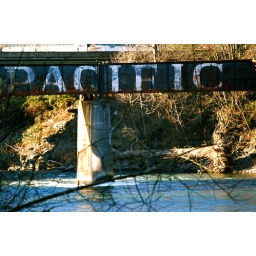
railroad bridge by the swimming hole